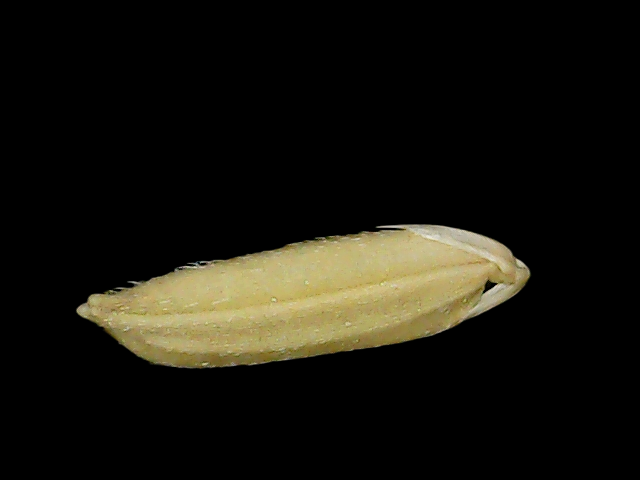
Rice variety: Br23